Taxi Driver

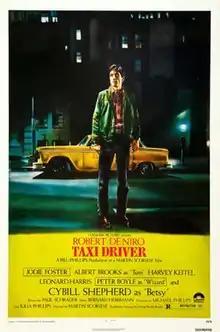
Theatrical release poster

Taxi Driver is a 1976 American neo-noir psychological drama thriller film directed by Martin Scorsese and written by Paul Schrader. Set in a morally decaying New York City following the Vietnam War, it stars Robert De Niro as veteran Marine and taxi driver Travis Bickle, whose mental state deteriorates as he works nights in the city. The film also features Jodie Foster, Cybill Shepherd, Harvey Keitel, Peter Boyle, Leonard Harris and Albert Brooks (in his first feature film role).